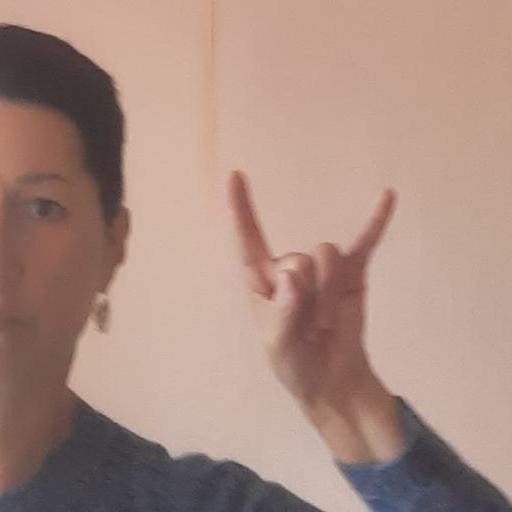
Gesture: rock